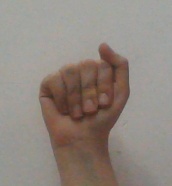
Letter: saad